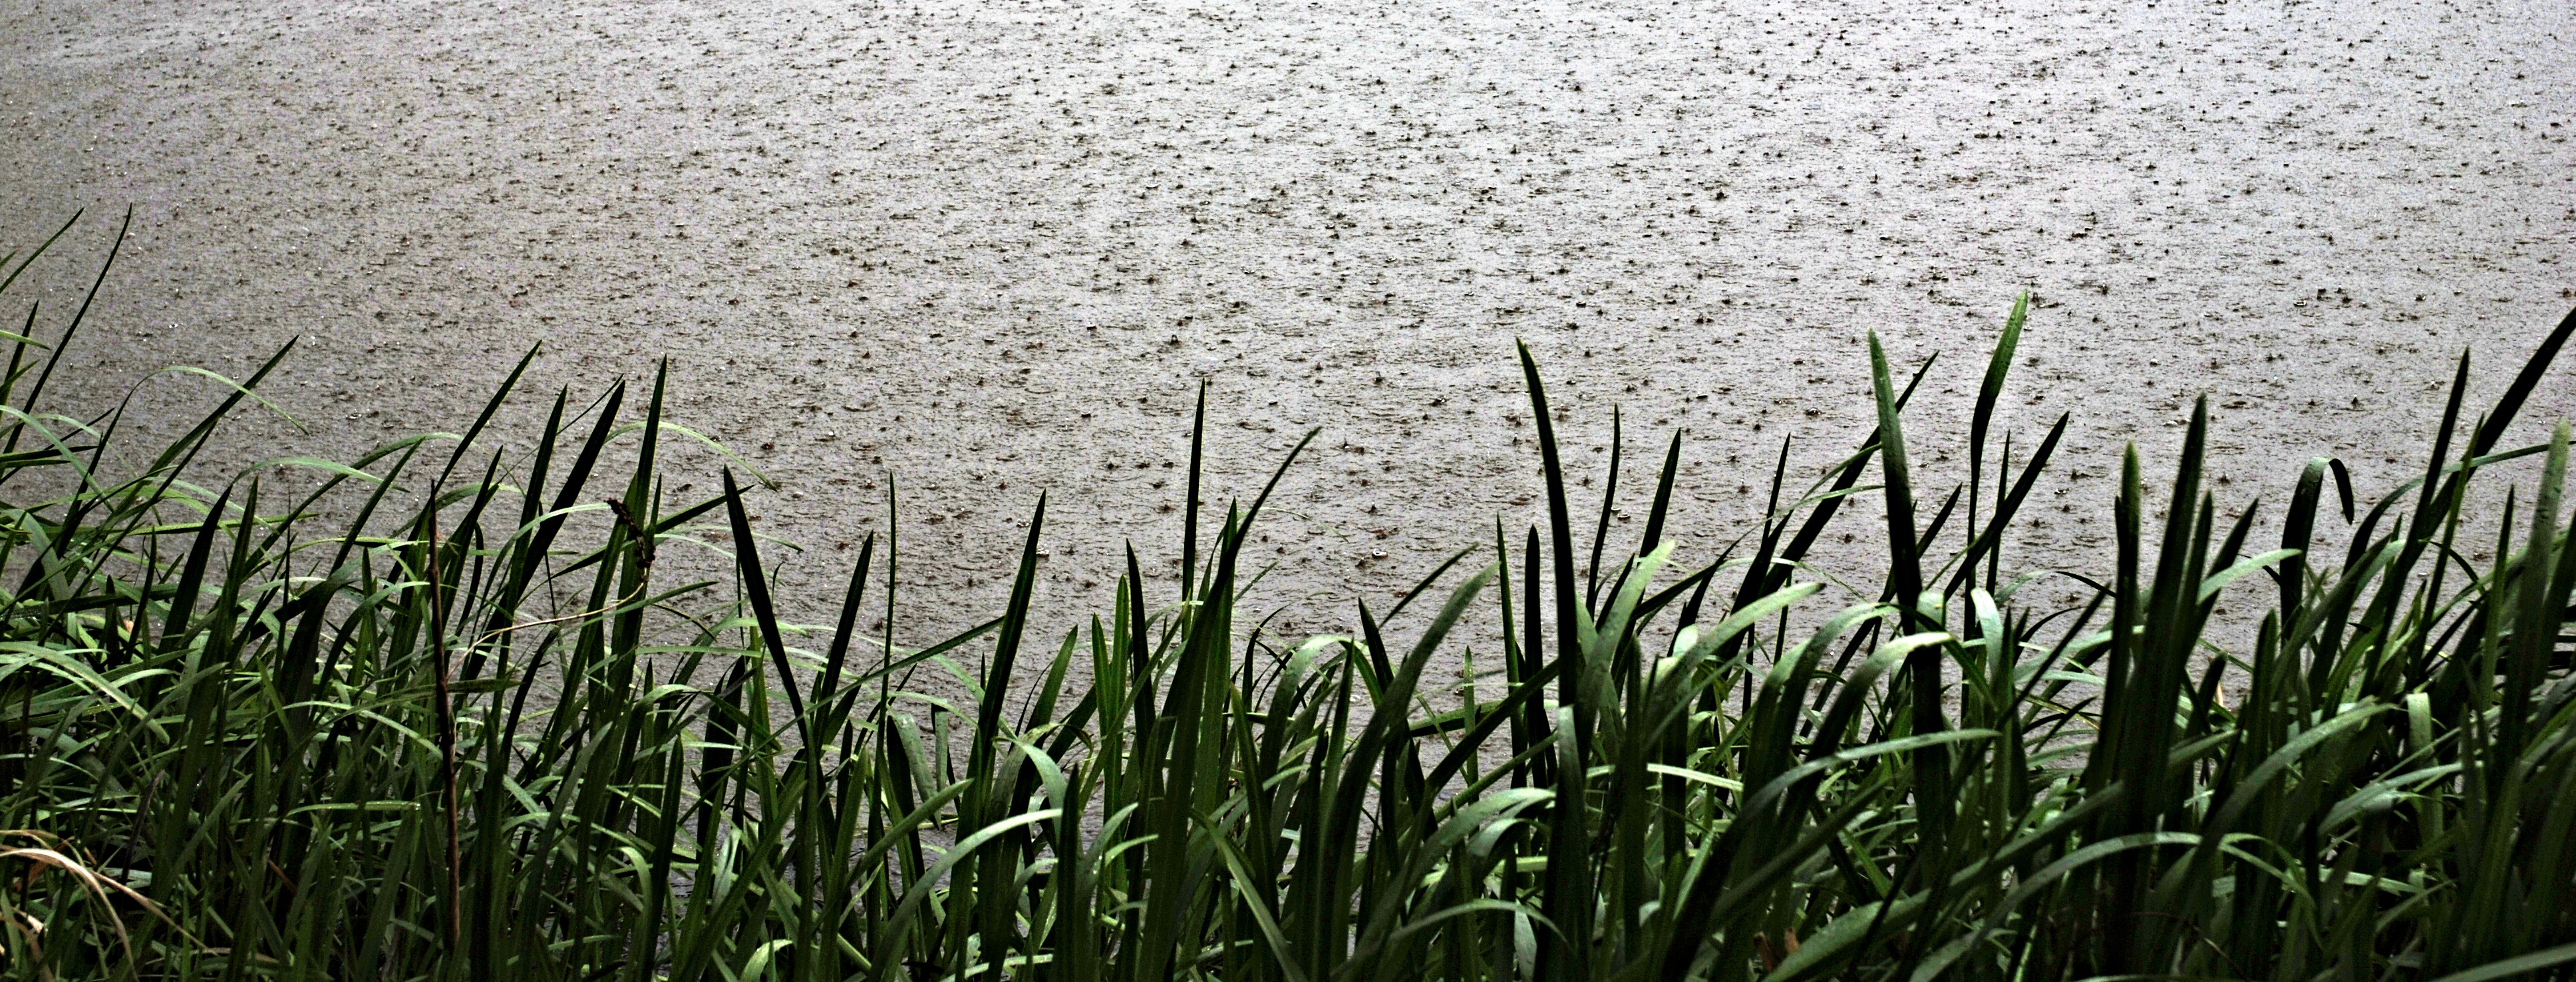
grass, plant, field, meadow, prairie, rain, flower, pond, green, crop, soil, agriculture, flora, grassland, raindrops, wetland, reeds, water level, it's raining, grass family, plant stem, phragmites